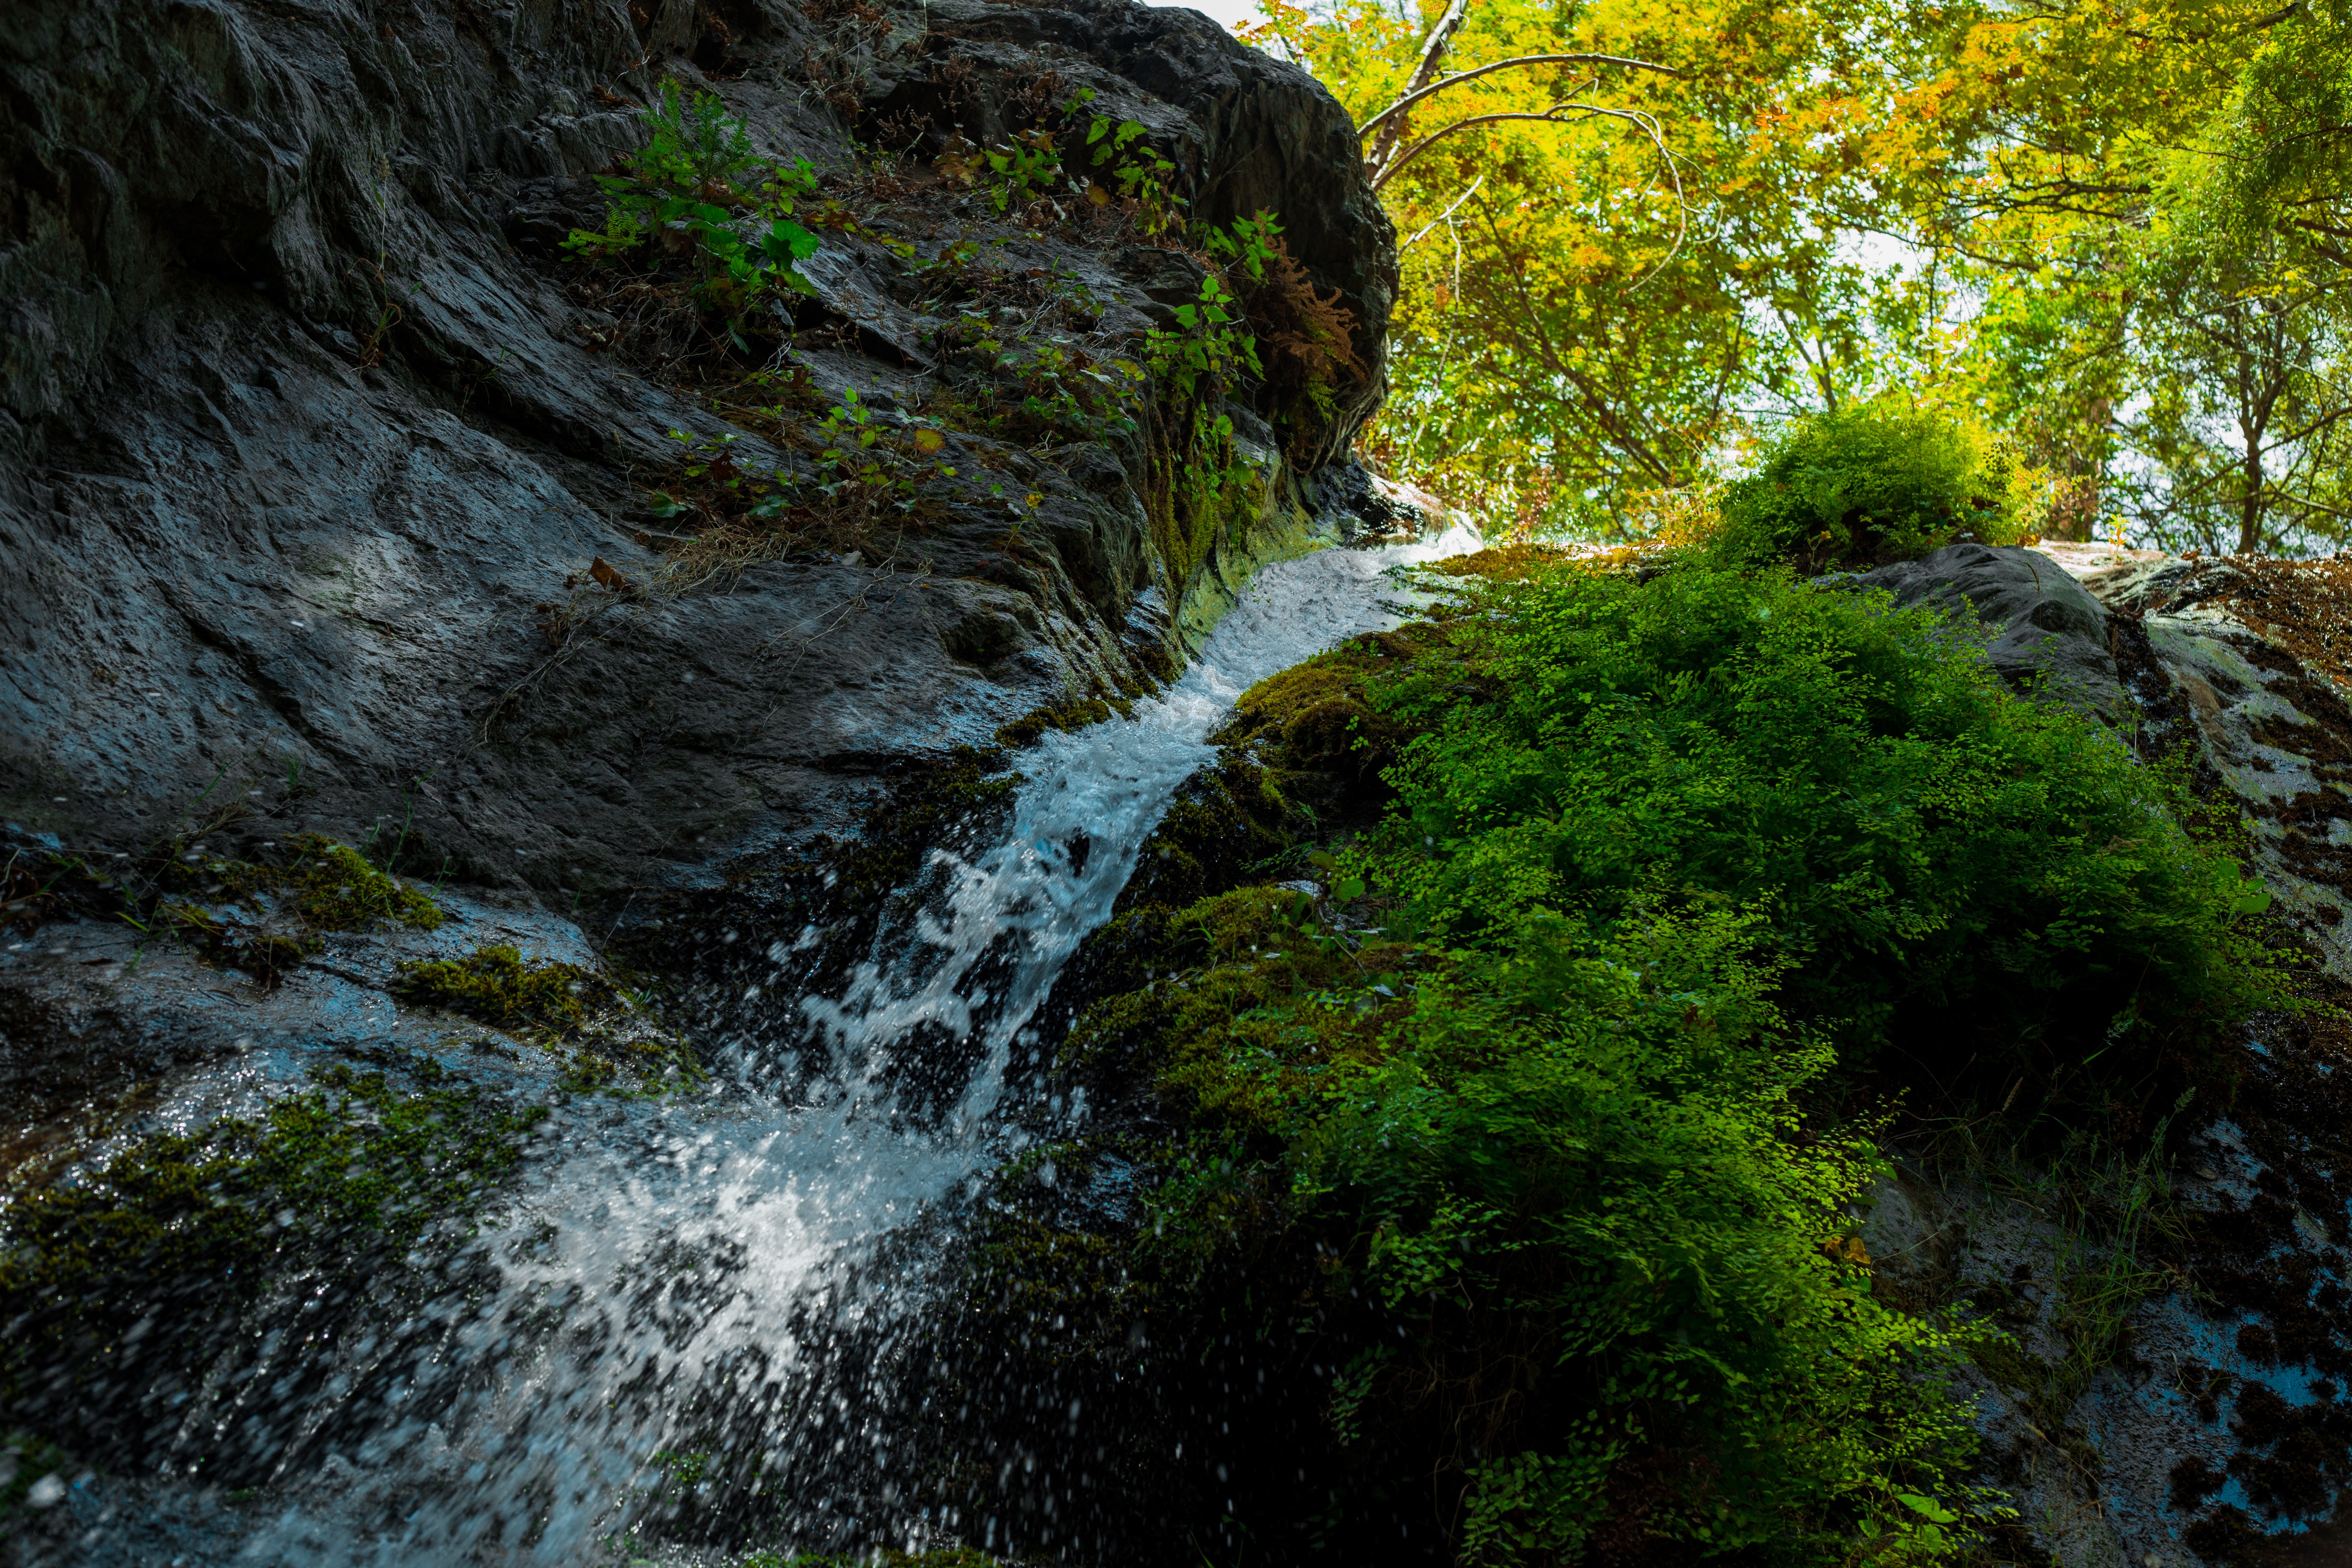
tree, water, nature, forest, rock, waterfall, wilderness, plant, leaf, flower, river, stream, jungle, autumn, rapid, body of water, vegetation, rainforest, ravine, woodland, water feature, watercourse